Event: Nepal Earthquake
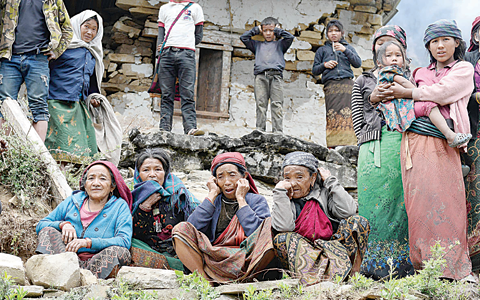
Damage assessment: damage